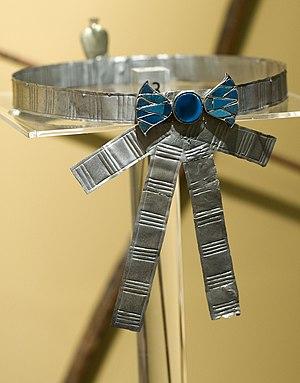
Noubkheperrê Antef, nommé Antef V, VI ou VII suivant les égyptologues, est un roi de Thèbes de la XVIIᵉ dynastie. Manéthon l’appelle Antef.